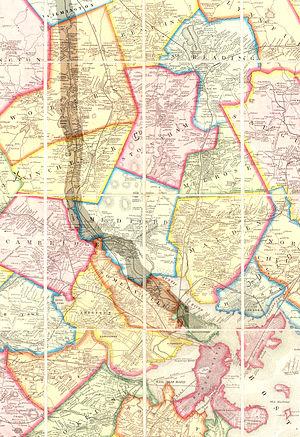
Le Middlesex Canal est un canal fluvial des États-Unis construit en 1803 et dont il ne reste que des vestiges. Destiné à la circulation des barges, il était long de 27 milles et reliait le Merrimack avec le port de Boston. Lorsqu'il était opérationnel, il était large de 30 pieds, et profond de 3 pieds, avec 20 écluses, chacune de 80 pieds de long et entre 10 pieds et 11 pieds de large. Il comportait 8 aqueducs.